American Girl (Bonnie McKee song)

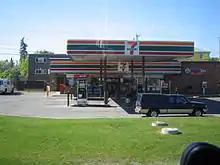
McKee used to spend time at a 7-Eleven store ("pictured") when she was younger, which she references in the song.

"American Girl" is a dance-pop and electropop song. Mikael Wood of "Los Angeles Times" noted that the track contains "candied synth licks" and "sweet slap bass". Writing for "HuffPost", Kia Makarechi pointed out that "American Girl" has "a breathy, dance-inflected beat". In an interview with "USA Today", McKee affirmed that she wanted to write a song "about [her] experience as a teen in America". She added in another interview with "Billboard" that it "captures [her] entire American childhood in three-and-a-half minutes". McKee elaborated how she spent time in a 7-Eleven parking lot with a boy trying to get people to buy them beer and cigarettes, and that she "was raised by television" because she learned "so many life lessons from sitcoms and music videos". She further discusses in the song that she is warm-blooded, plans to "take over the world" and that "every day is a competition". McKee stated that the original version of the track contained a lyric about "falling in love in IKEA" and that the second verse was "racier". "Billboard" Matt Diehl considered the lyrics "I fell in love in a 7–11 parking lot / Drinking Slurpees we mixed with alcohol" to be "nostalgic".